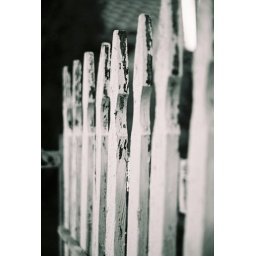
a worn, old fence in the backyard of my parents' house